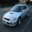
Label: automobile